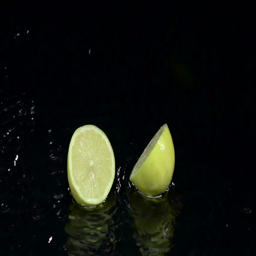
food falls into the water and breaks up into parts .